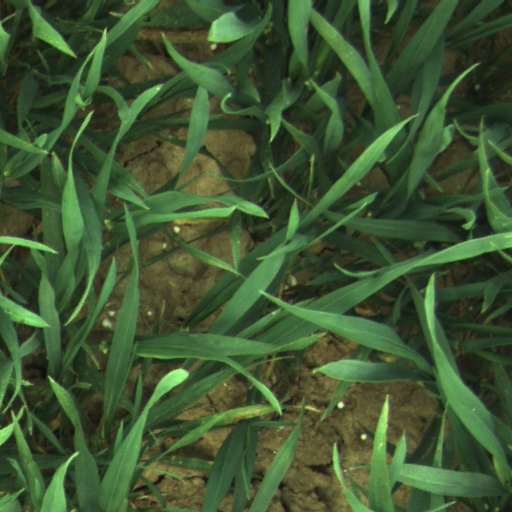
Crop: wheat